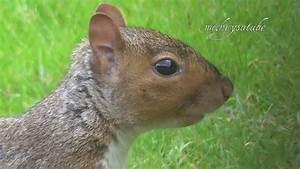
squirrel